Megamelus scutellaris

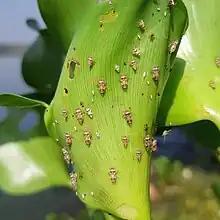
Wingless "Megamelus scutellaris" adults and nymphs on a water hyacinth leaf, Hartbeespoort Dam, South Africa.

The insect's life cycle consists of egg, nymph, and adult stages. They are wing dimorphic, whereby the adults can be either wingless (brachypterous) or winged (macropterous).